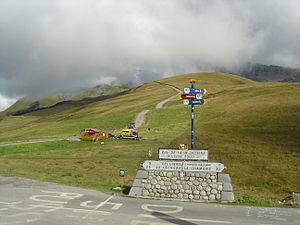
Maurienne-dalen / Galleri
Maurienne-dalen er en 120 km lang dal langs Arc-floden i hjertet af de franske alper i Savoie-departementet i Frankrig.